Aion (deity)

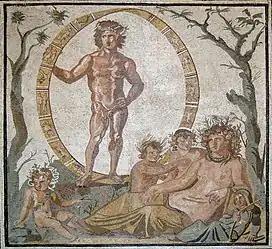
Aion depicted as a young man with wings attached to his temples, standing in the circle of the zodiac, with Terra and four putti (representing the seasons) nearby, Roman mosaic, Sentinum, c. 200–300 AD

Aion (from) is a Hellenistic deity associated with time, the orb or circle encompassing the universe, and the zodiac.